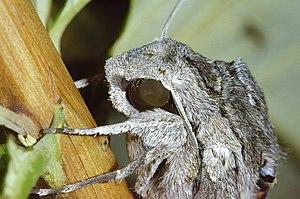
Le Sphinx du liseron est une espèce de lépidoptères de la famille des Sphingidae, de la sous-famille des Sphinginae, de la tribu des Acherontiini et du genre Agrius.